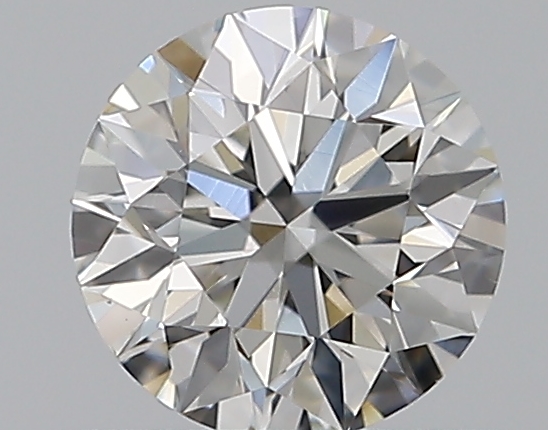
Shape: round
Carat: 0.55
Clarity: VS1
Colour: G
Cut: EX
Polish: EX
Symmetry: EX
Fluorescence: N
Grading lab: GIA
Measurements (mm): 5.22 x 5.24 x 3.28